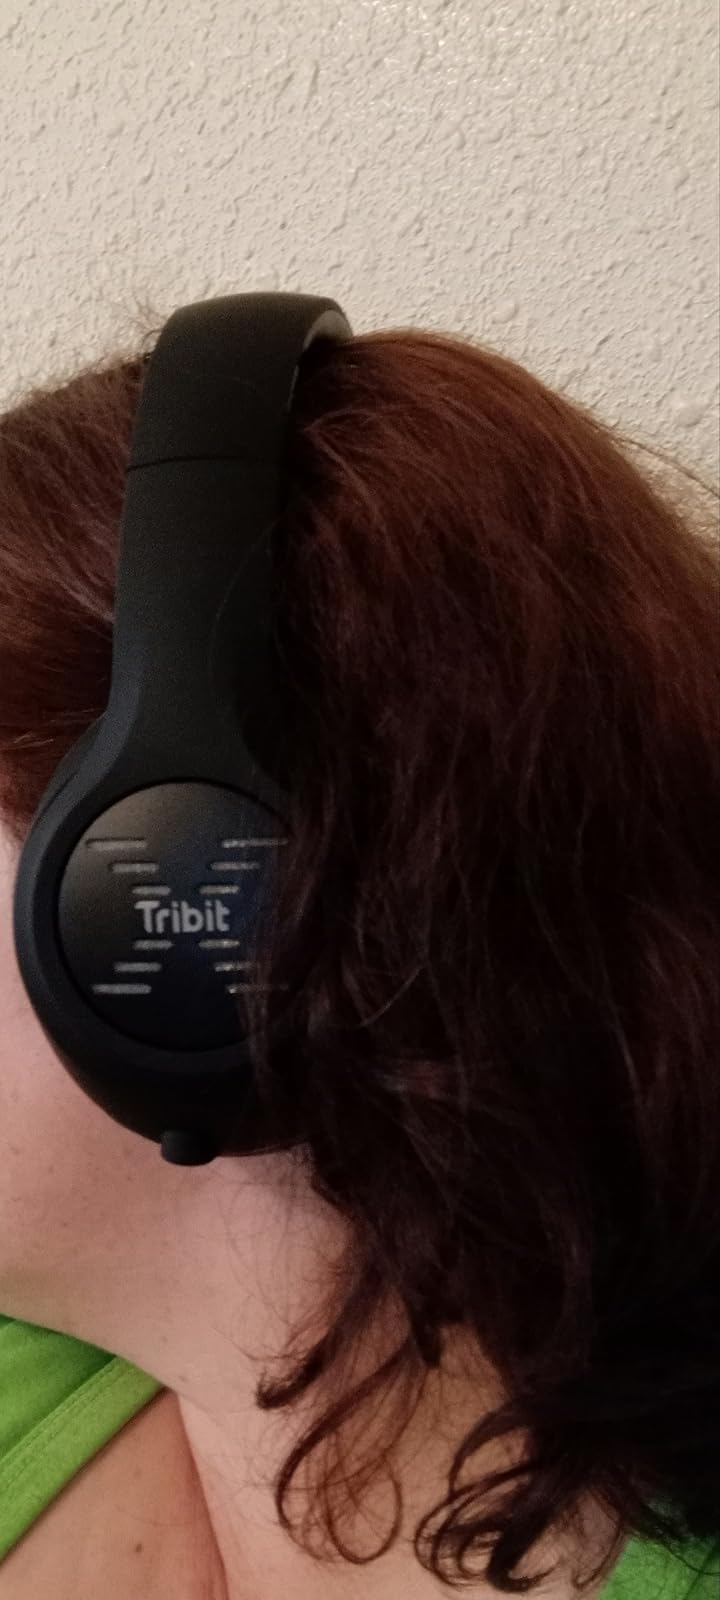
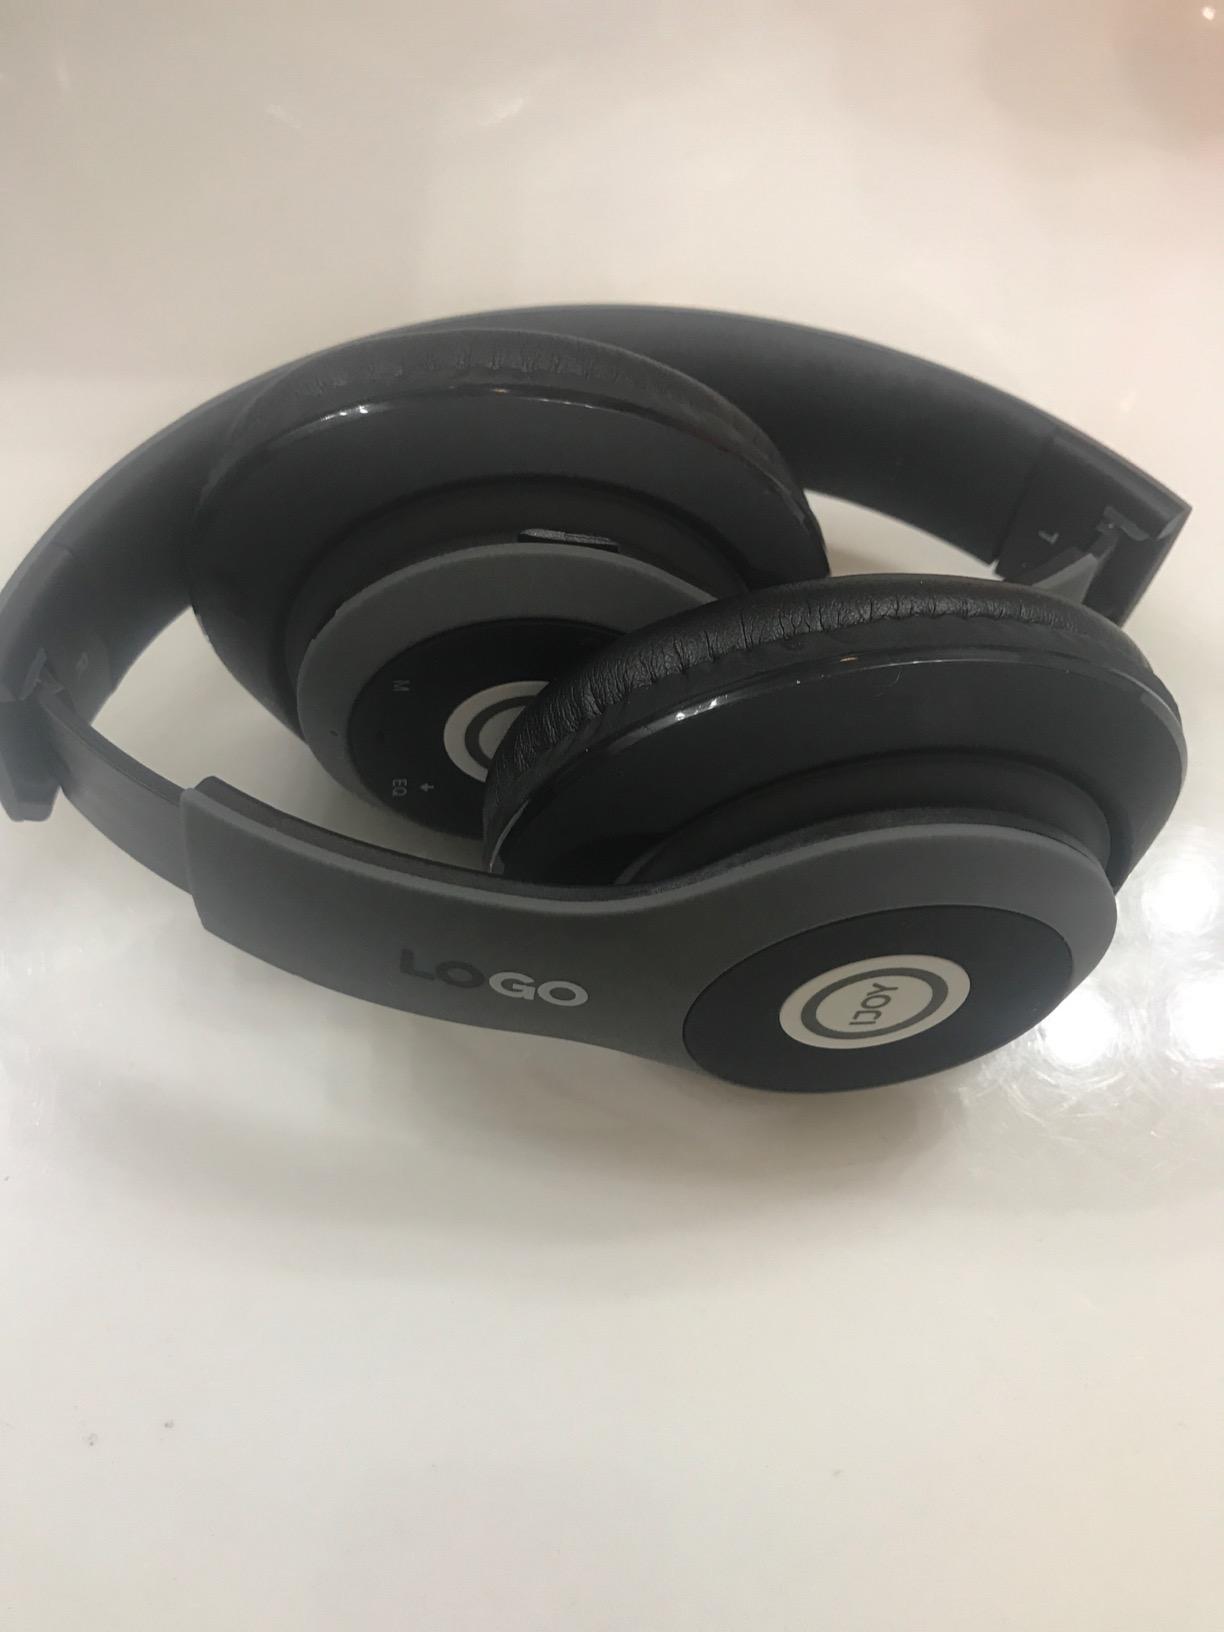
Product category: headphones
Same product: no